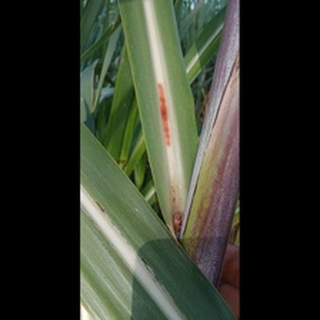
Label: sugarcane_red_rot